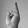
ASL letter: R